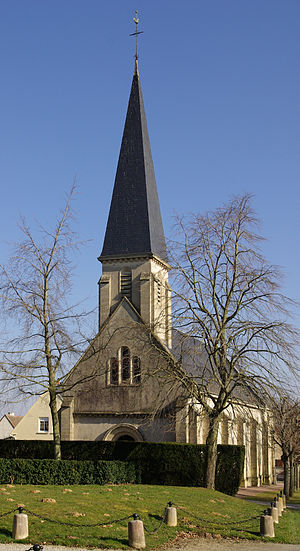
Garcelles-Secqueville / Seværdigheder
Garcelles-Secqueville er en kommune i departementet Calvados i regionen Basse-Normandie i det nordvestlige Frankrig. Kommunen ligger knap 11 km syd for Caen.